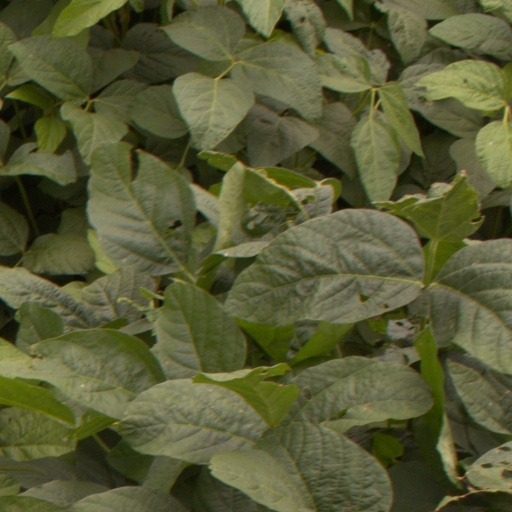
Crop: soybean